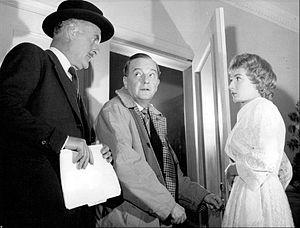
John Williams est un acteur anglais, né le 15 avril 1903 à Chalfont St Giles, mort le 5 mai 1983 à San Diego.